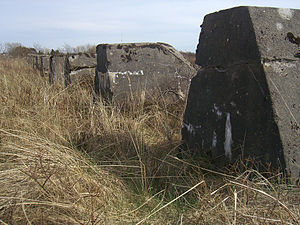
Atlantvolden / Anlæggelsen af Atlantvolden / Organisation Todt
"""Hitlers tænder"" – en anti-tank-blokade i Norge"
Atlantvolden er en forsvarslinje opført langs Europas vestkyst under 2. verdenskrig, fra Norge til Spanien.